Charles Plumb (cartoonist)

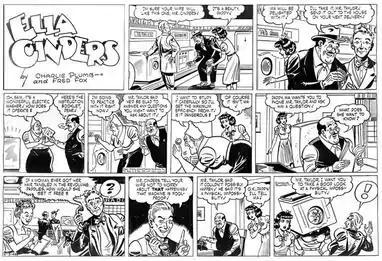
Charles Plumb's "Ella Cinders" (June 13, 1948)

Artists who influenced Plumb included N. C. Wyeth, H. M. Bateman, Edmund Dulac and Arthur Rackham. In his spare time, Plumb enjoyed fishing. After living in Pasadena, California, he had homes in San Antonio, Texas and Cuernavaca, Mexico, which he called his permanent residence. He also traveled widely, and for some years, the syndicate received his work shipped from an island in the Pacific. Plumb and his wife had four children, Joanne, Barbara (who both lived in San Francisco), Peter (who was born in 1938) and Charles G. Plumb (who was a second-class petty officer in the Navy during World War II).